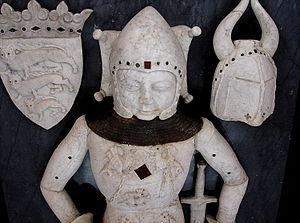
Christophe de Danemark est un prince danois né vers 1341/1344 et mort le 11 juin 1363. Fils du roi Valdemar IV et de son épouse Hedwige de Schleswig, il est l'héritier présomptif et reçoit le titre de duc de Lolland en 1359.
Après une crise de succession au Danemark, il a été décidé en 1852 qu’à la mort du roi Frédéric VII, le trône danois serait confié à une branche cadette de la maison d’Oldenbourg, la maison de Schleswig-Holstein-Sonderbourg-Glücksbourg. Ainsi, depuis que le prince Christian de Schleswig-Holstein-Sonderbourg-Glücksbourg est devenu prince héritier de Danemark par le protocole de Londres du 8 mai 1852, les héritiers de la Couronne appartiennent tous à cette famille.